Davenport Public Library

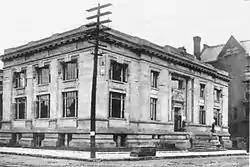
Carnegie Library

The library began with a reading room in the Le Claire Hotel established in 1839. Another reading room and circulating library were announced in an 1853 article in the "Davenport Gazette". The library eventually leased an entire building. Although then named the Young Men's Library Association, it was managed by the community's women. In 1877, one of them—Clarissa Cook—pledged $10,000 to the library for the construction of its own building if property were obtained for the construction by the citizens. After successfully raising the funds to purchase a lot, the city laid the cornerstone for the Cook Memorial Building on November 7, 1877.